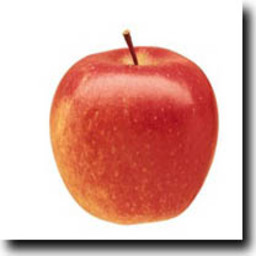
Label: Apple